Islam and Sikhism

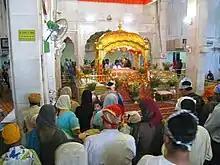
Sikhs praying at Gurudwara, India

While on the other hand, Sikhism is the fifth largest religion in the world as of 21st century with around 30 million followers, if counting Khalsa Sikhs.